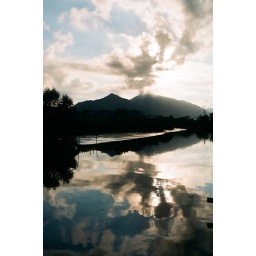
The sky under the water under the sky